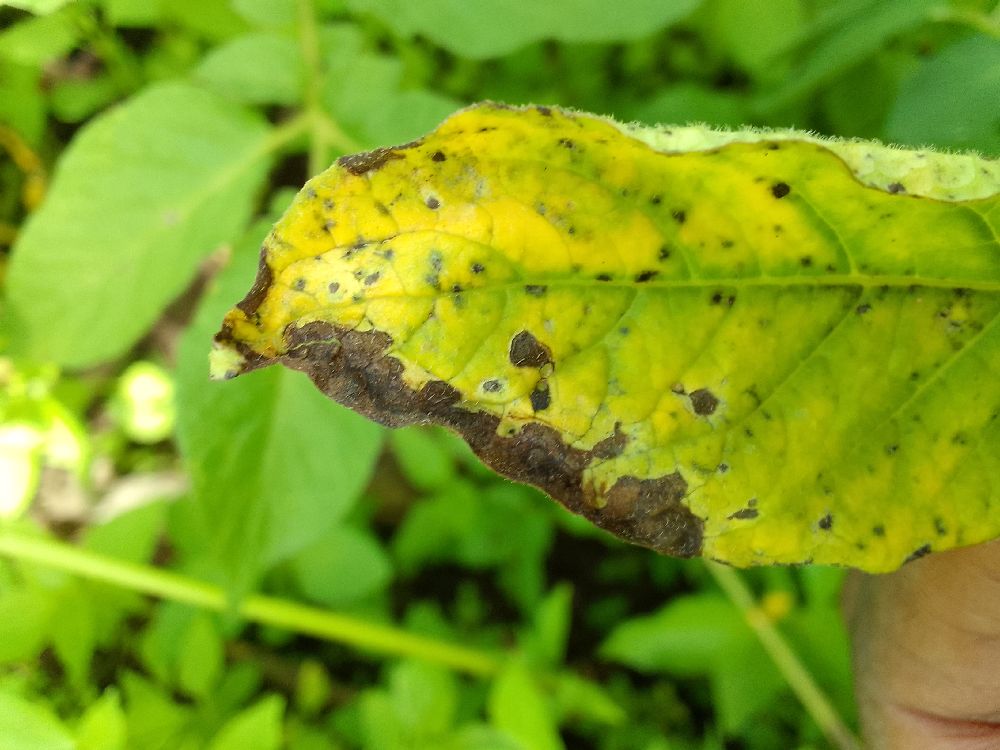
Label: Early blight